West Loop–LaSalle Street Historic District

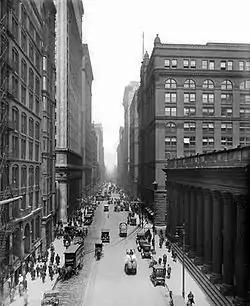
LaSalle Street from the Chicago Board of Trade Building, 1916

The West Loop–LaSalle Street Historic District is a historic district centered on LaSalle Street in the western Chicago Loop. The district was added to the National Register of Historic Places on June 1, 2013. A boundary increase on July 24, 2017, added two buildings at 330 S. Wells Street and 212 W. Van Buren Street to the district.